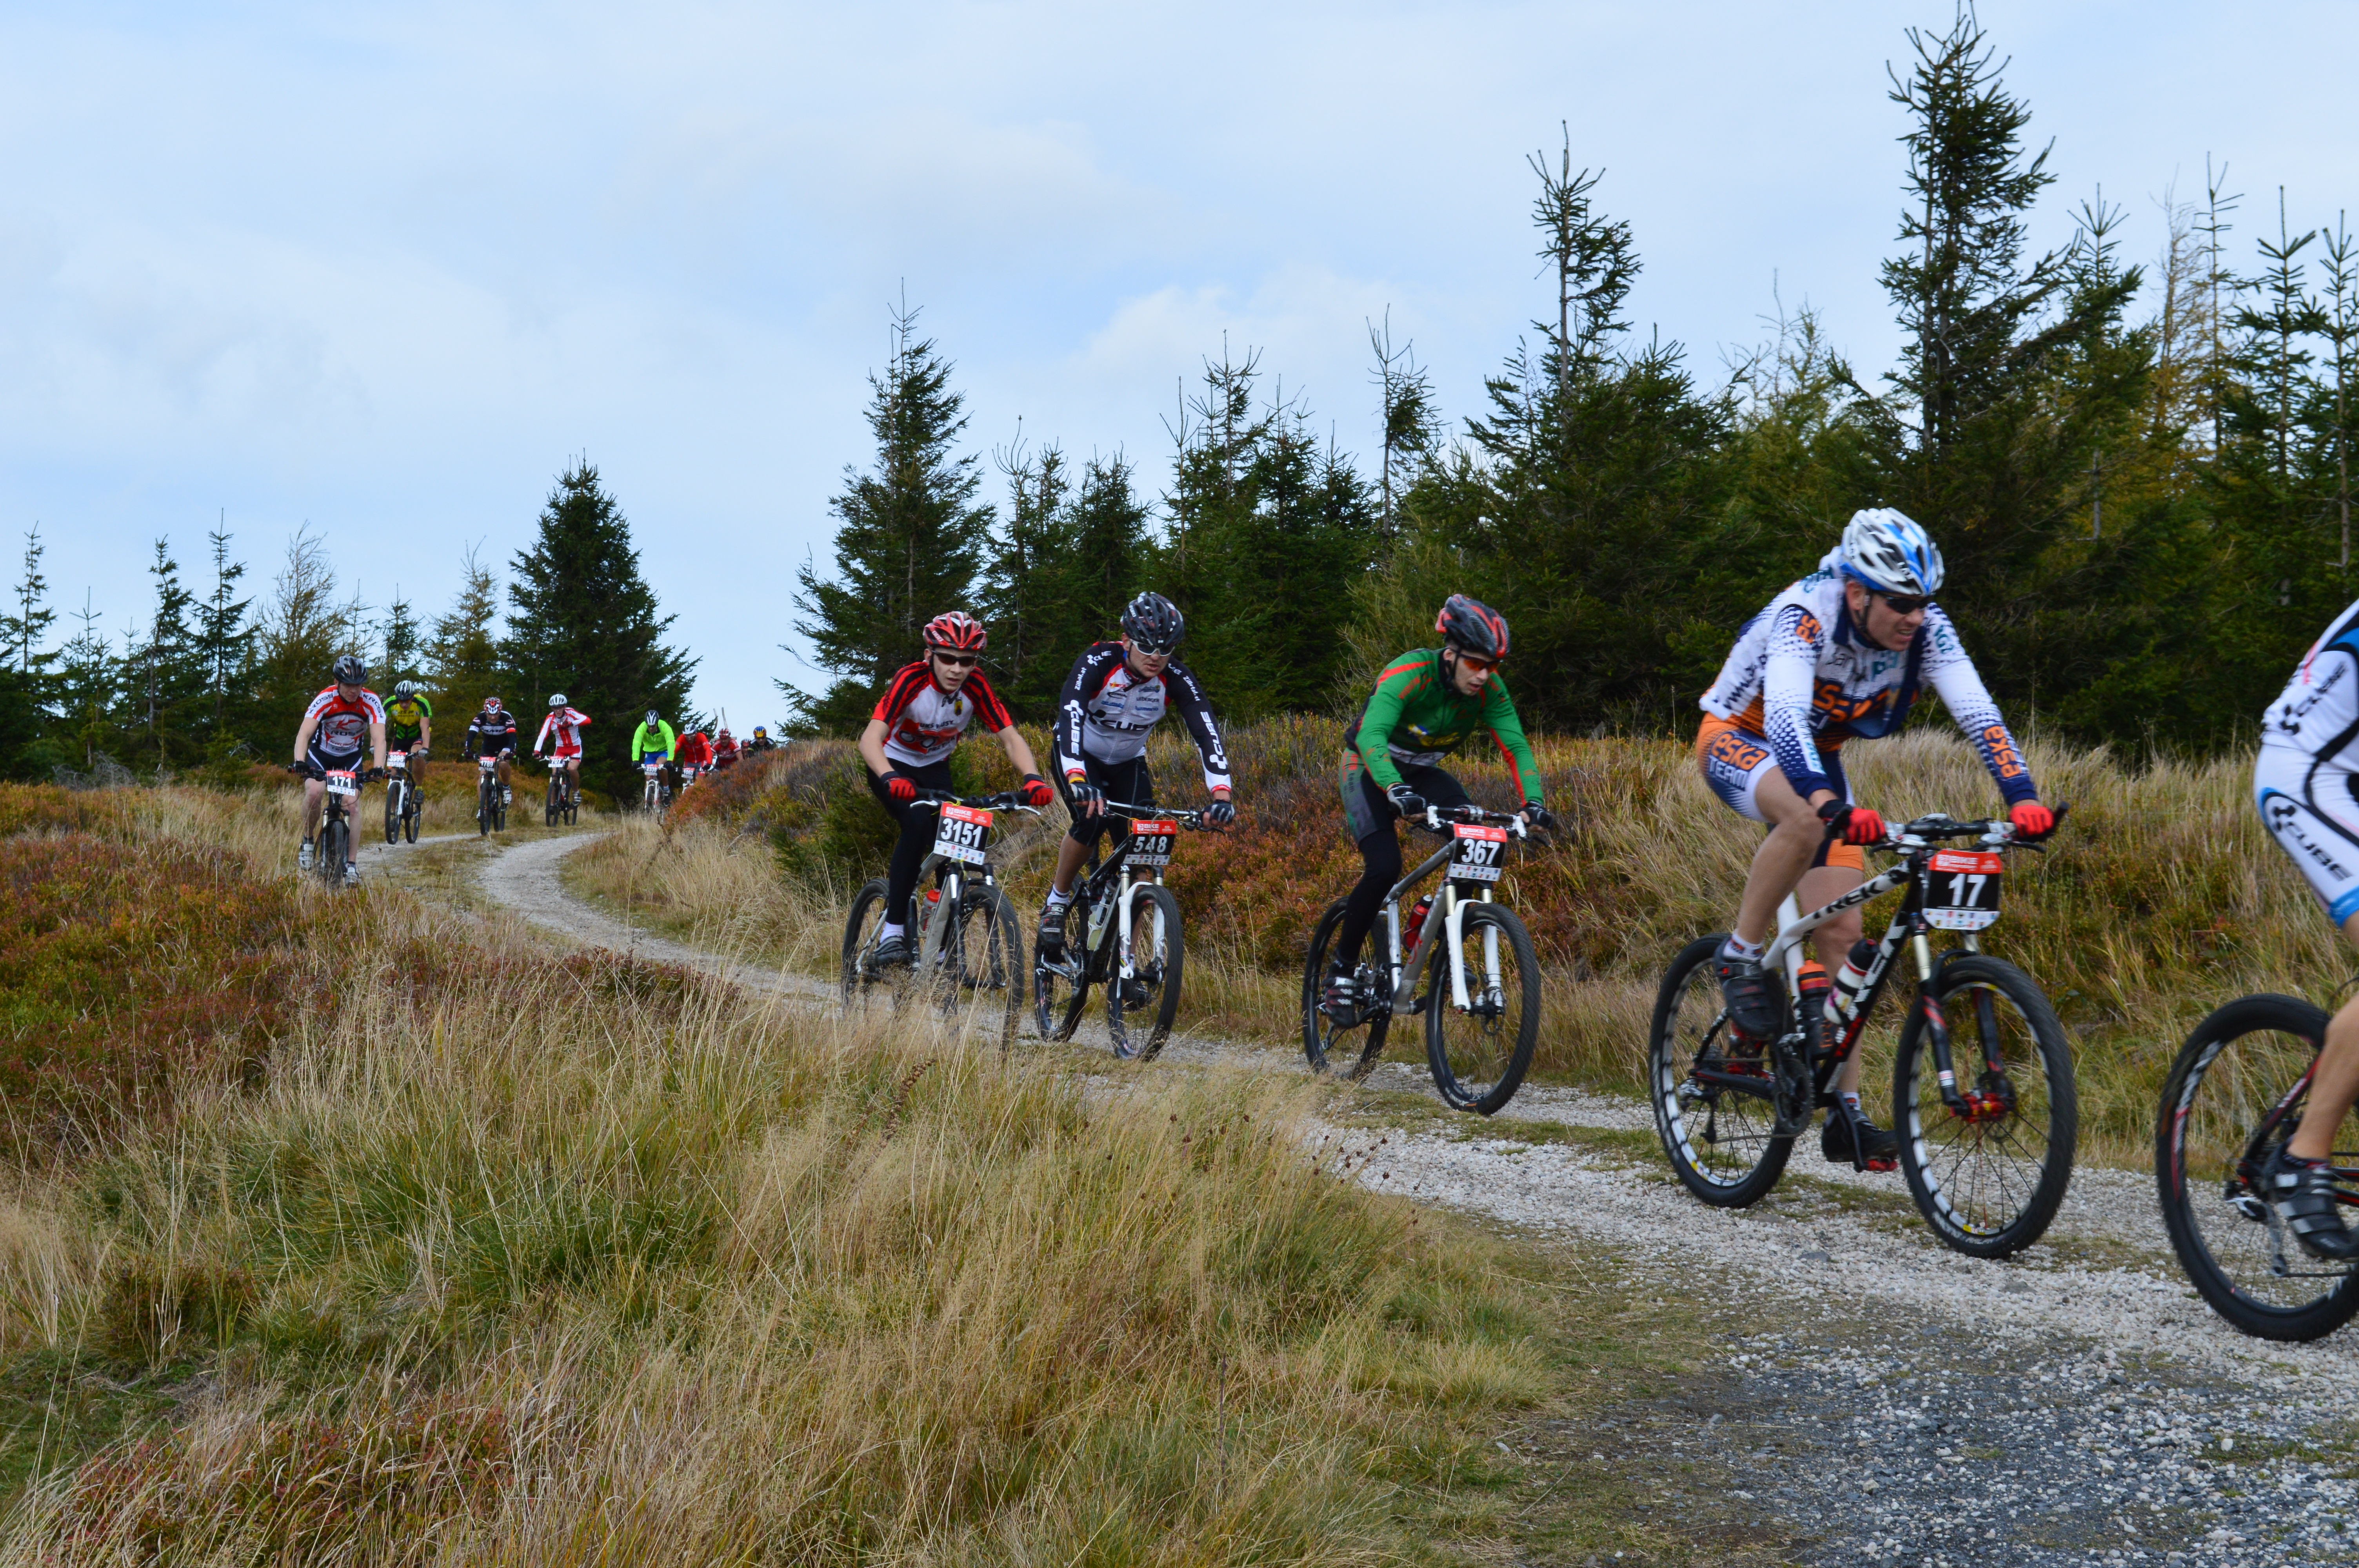
bicycle, vehicle, extreme sport, sports equipment, mountain bike, cycling, race, sports, downhill, racing, mountain biking, bike ride, road cycling, mountain bikes, jizera mountain biking, cycle sport, cyclo cross, bicycle racing, downhill mountain biking, road bicycle racing, mountain bike racing, cross country cycling